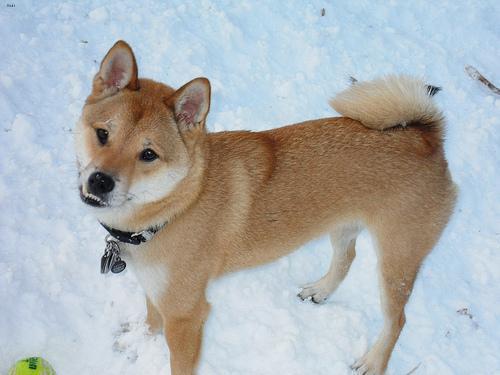
shiba inu